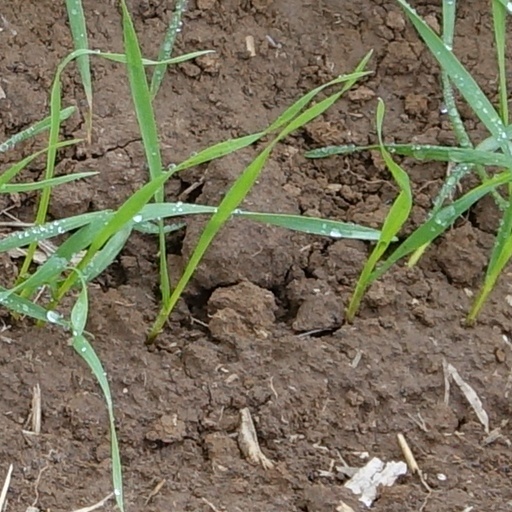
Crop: wheat